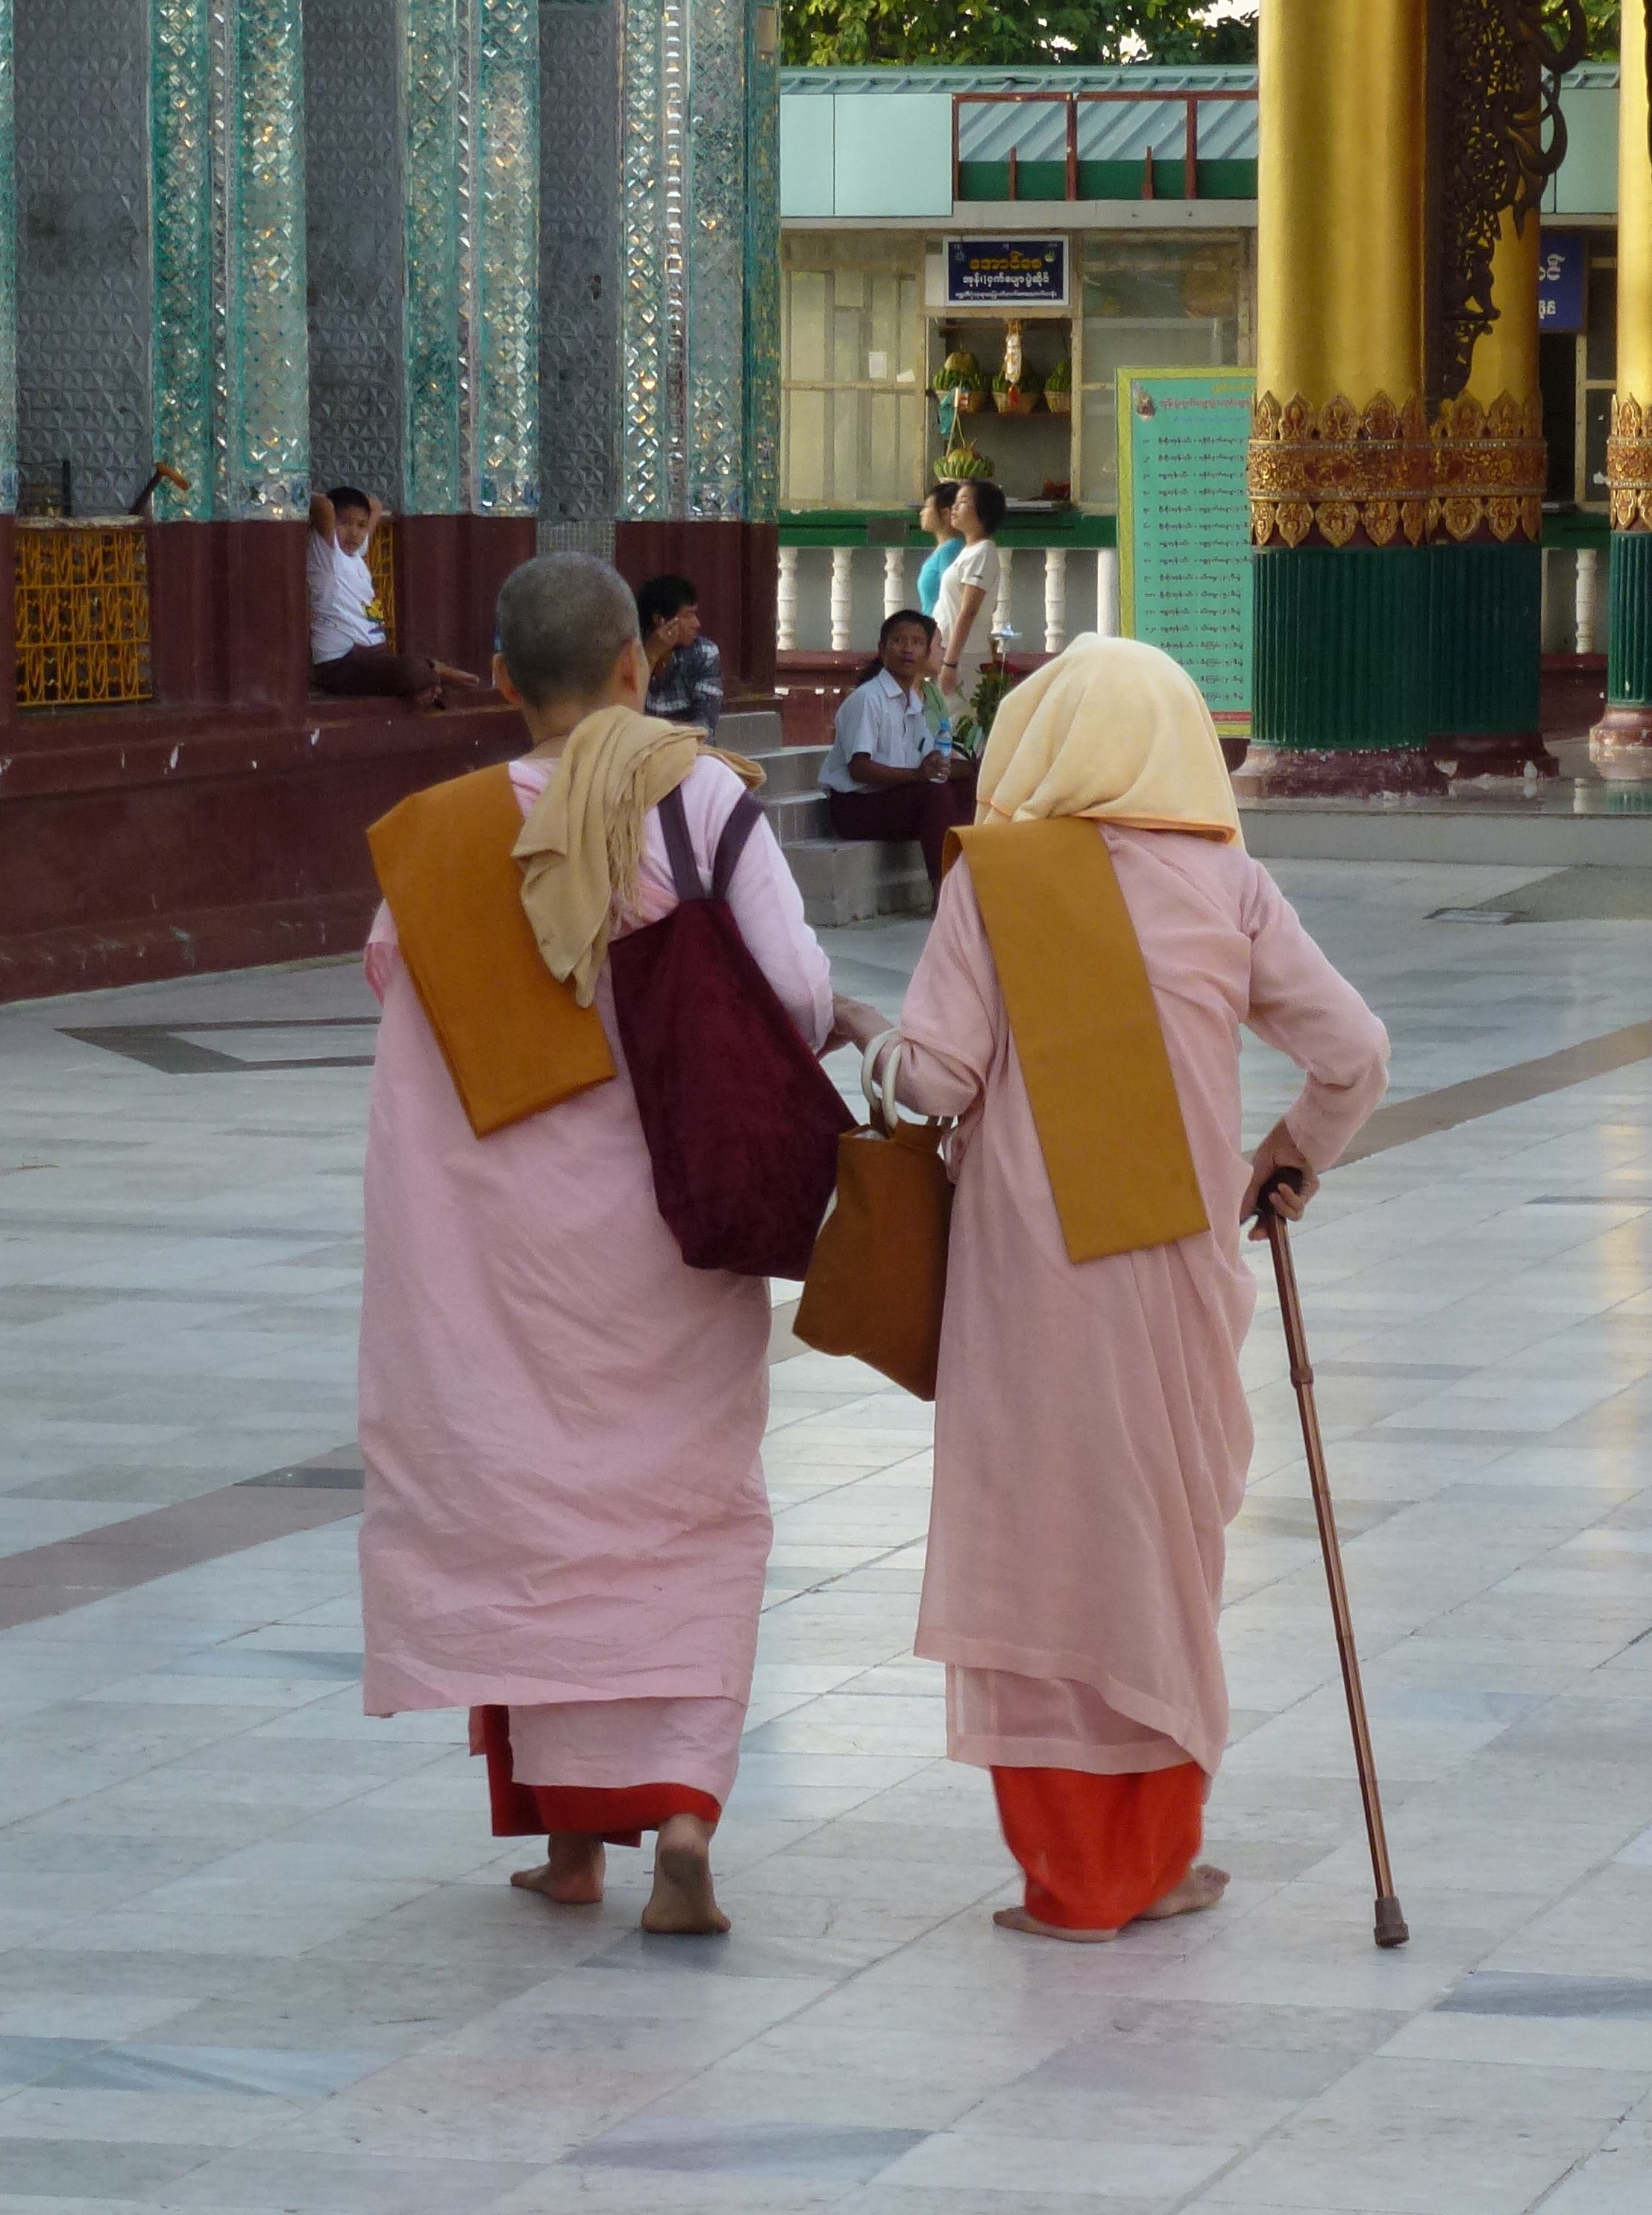
person, woman, monk, buddhist, religion, asia, child, temple, costume, pagoda, myanmar, nuns, human positions, worshipers